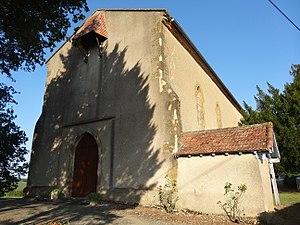
L'église de Pouy-Loubrin.
Pouy-Loubrin est une commune française située dans le département du Gers en région Occitanie. Ses habitants sont appelés les Pouyloubrinois.